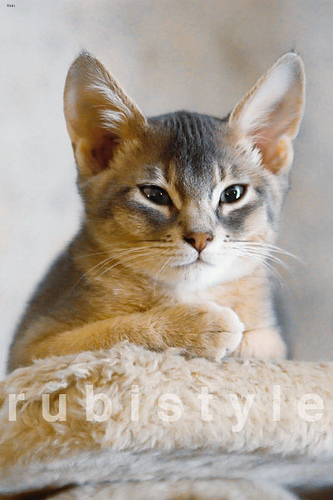
Breed: abyssinian